Test Drive 6

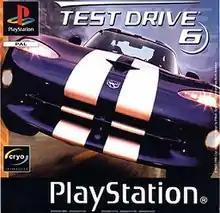
PAL cover art featuring the 1999 Dodge Viper ACR

Test Drive 6 is a racing video game developed by Pitbull Syndicate for PlayStation, Microsoft Windows and Dreamcast. In the United States the game was published by Infogrames North America, while in Europe the game was published by Cryo Interactive. The game featured 37 licensed cars, plus four police car variants. As a first for the series, cars from General Motors are not playable in this game due to licensing issues, instead they appear as traffic cars. The soundtrack featured industrial rock and techno music from artists such as Fear Factory, Lunatic Calm and Cirrus.